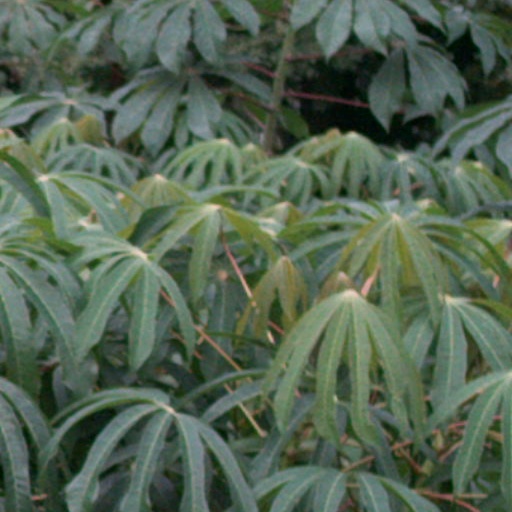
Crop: cassava